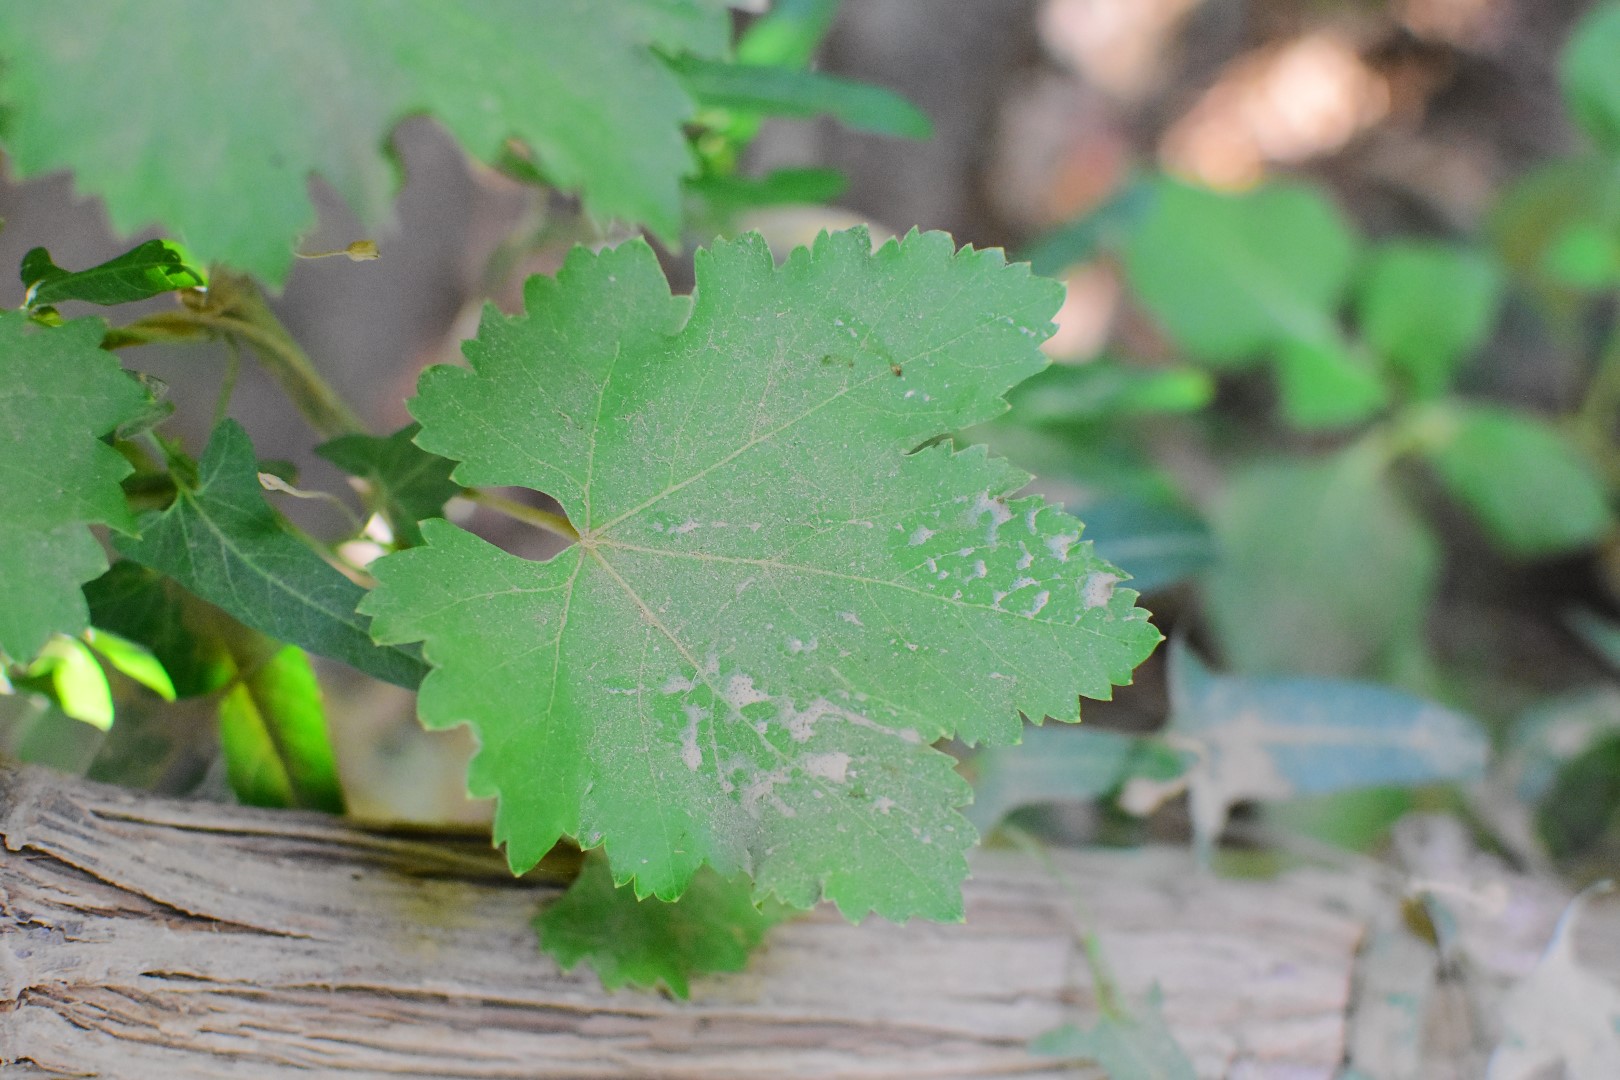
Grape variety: Deas Al-Annz